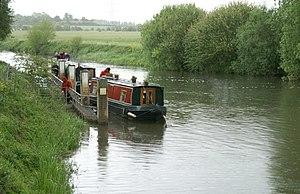
Shifford est une localité de la Paroisse civile d’Aston, Cote, Shifford and Chimney au comté de Oxfordshire en Angleterre sur la rive gauche du Tamise. Shifford est connu surtout à cause du Royal Lordship of Shifford, qui était une très grande seigneurie, dont l'histoire remonte à 975, année que le Roi Edgar le Pacifique accorde la seigneurie à Brihtnoth. En plus des terres, le Lordship comprenait le manoir et la ferme de Shifford.